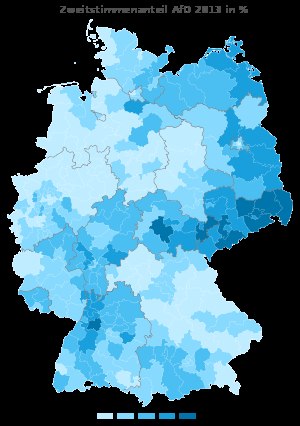
Alternative für Deutschland / Historie
Partiets andel af andenstemmerne ved forbundsdagsvalget i 2013.
Alternative für Deutschland er et tysk nationalkonservativt og euroskeptiskt politisk parti med såvel neoliberalistiske som protektionistiske elementer i sin politik, der blev stiftet 6. februar 2013. Partiets første landsmøde blev afholdt 14. april 2013 i Berlin.